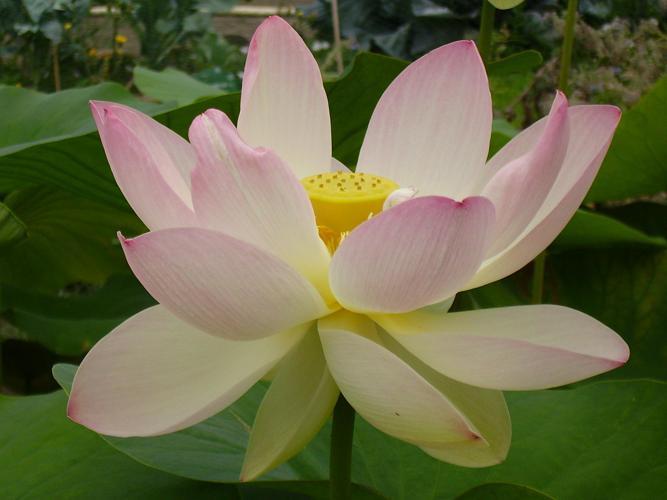
Label: lotus